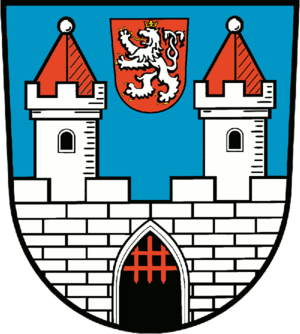
Drebkau est une ville allemande située dans l'arrondissement de Spree-Neisse en Brandebourg.